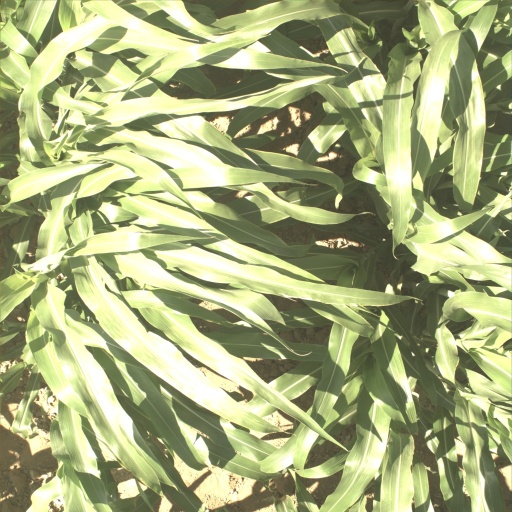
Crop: sorghum